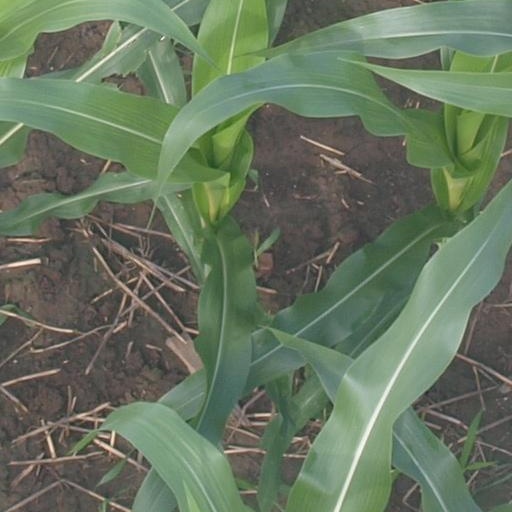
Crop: maize; corn